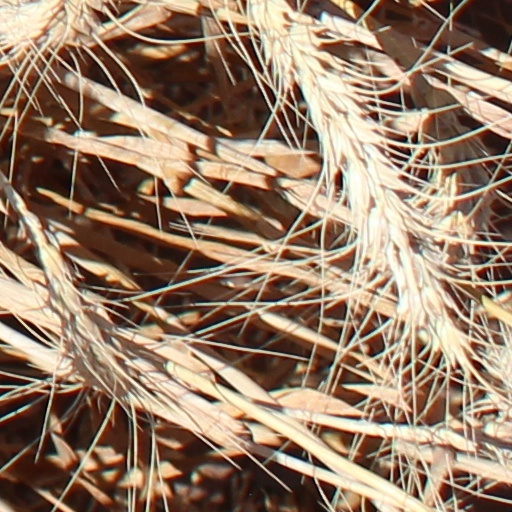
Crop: wheat